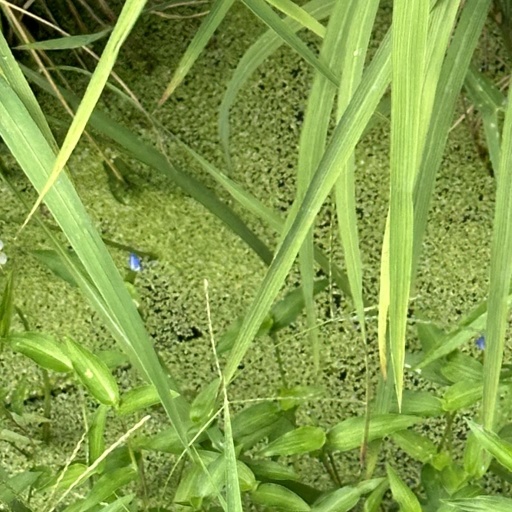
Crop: rice